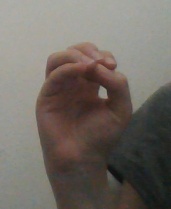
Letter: ha